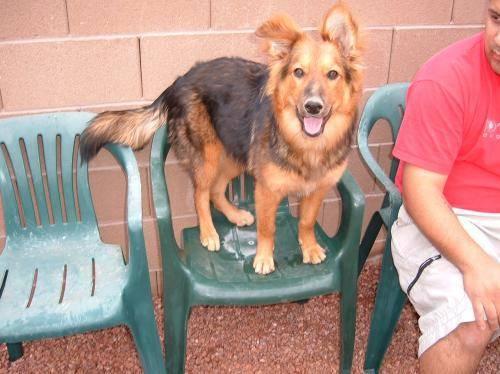
dog